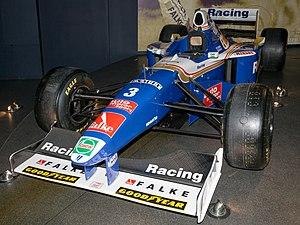
Le championnat du monde de Formule 1 1997 est remporté par le Canadien Jacques Villeneuve sur une Williams-Renault. Williams remporte le championnat du monde des constructeurs.